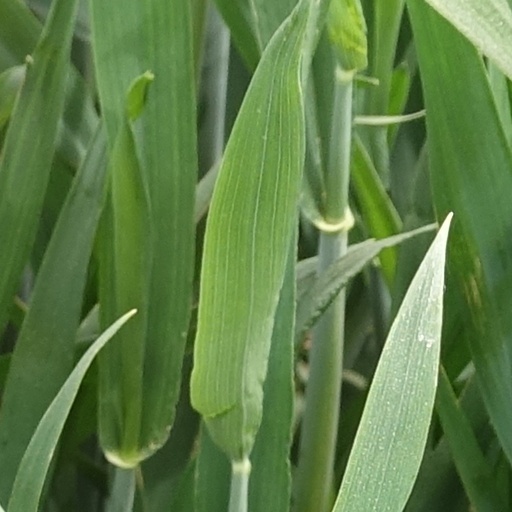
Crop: wheat